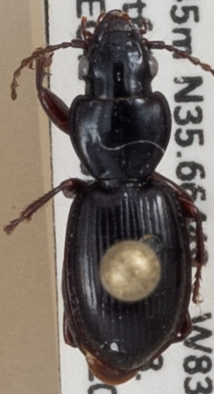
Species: Cyclotrachelus freitagi
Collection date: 2018-07-24
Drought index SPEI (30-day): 1.45
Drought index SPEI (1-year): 0.54
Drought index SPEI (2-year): -0.17